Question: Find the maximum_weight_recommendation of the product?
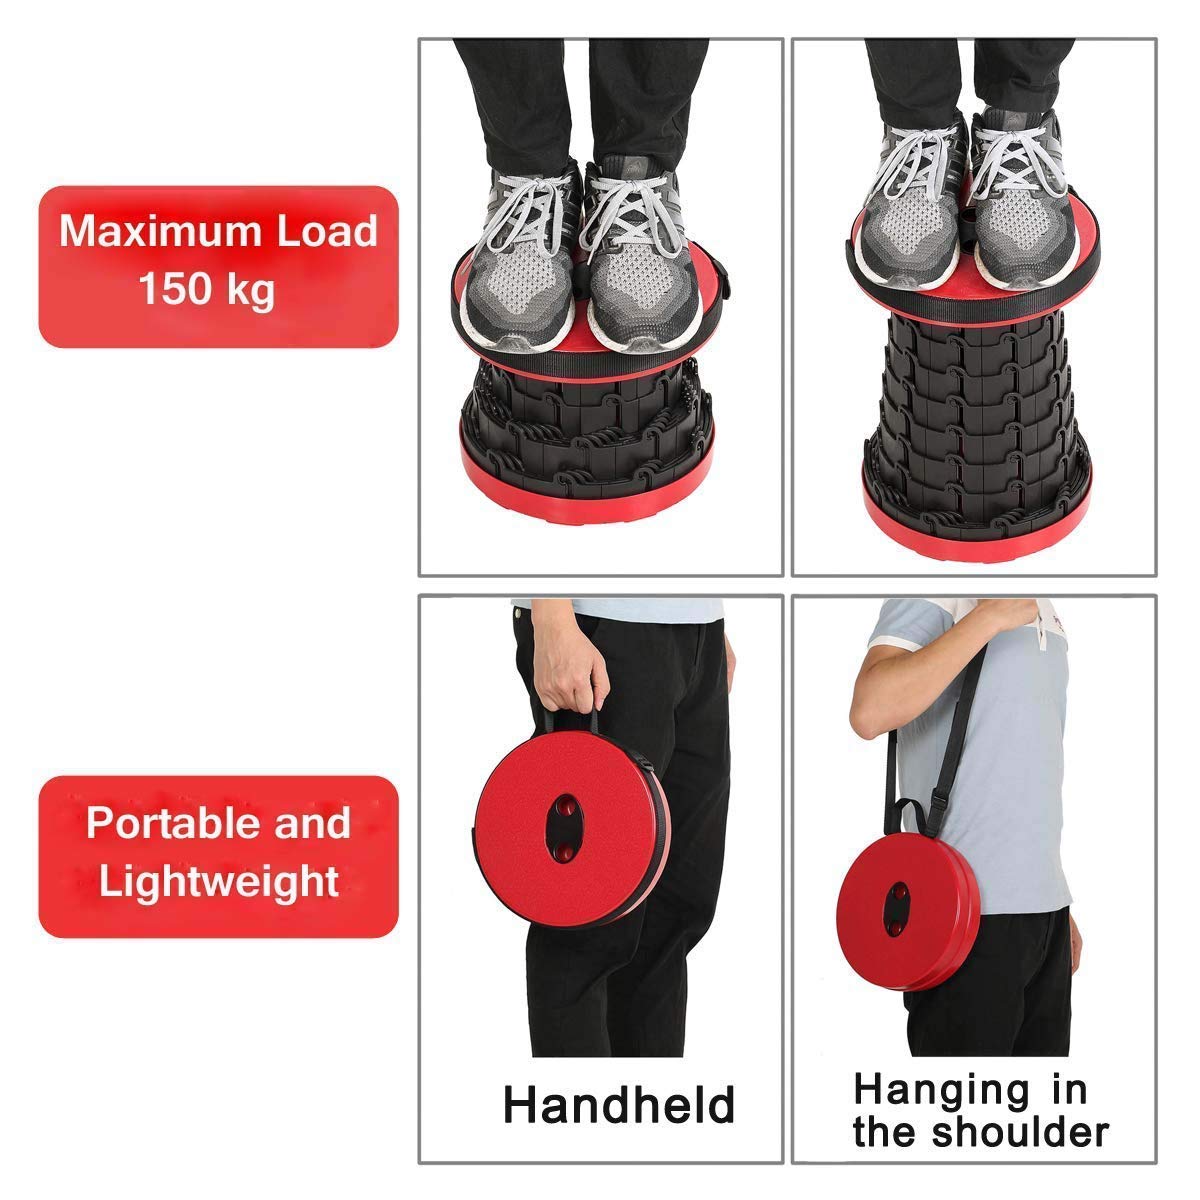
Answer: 150 kilogram